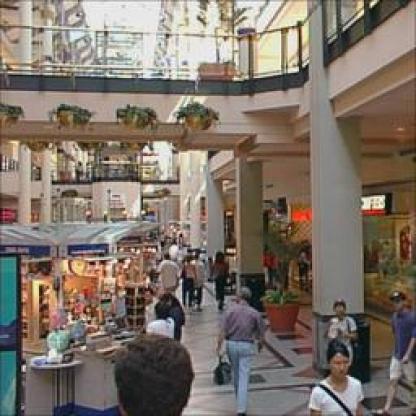
Scene: Indoor